Indo-Greek art

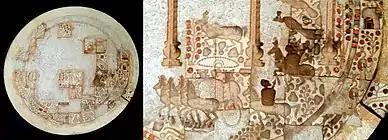
The plate found in Ai-Khanoum, thought to represent the myth of Shakuntala (with reconstitution).

Demetrius I, the son of Euthydemus is generally considered as the Greco-Bactrian king who first launched the Greek expansion into Ancient India circa 190-180 BCE, and is therefore the founder of the Indo-Greek realm and the first recognized Indo-Greek king. The first Indo-Greek kings, having dominions in Bactria as well as India, continued to strike coins in standard Greco-Bactrian style, but conjointly started to strike coins on the Indian standard having bilingual Indian-Greek legends.